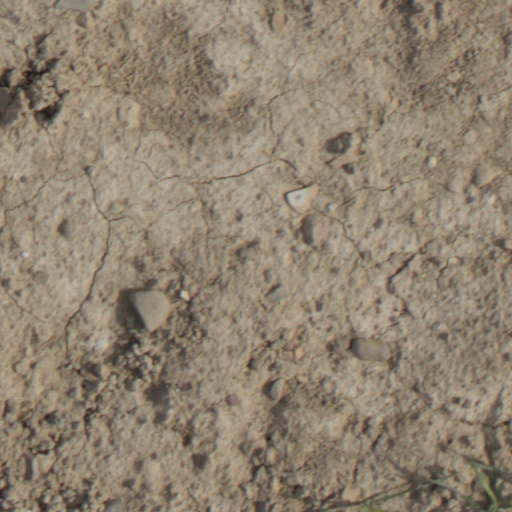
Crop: wheat